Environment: real
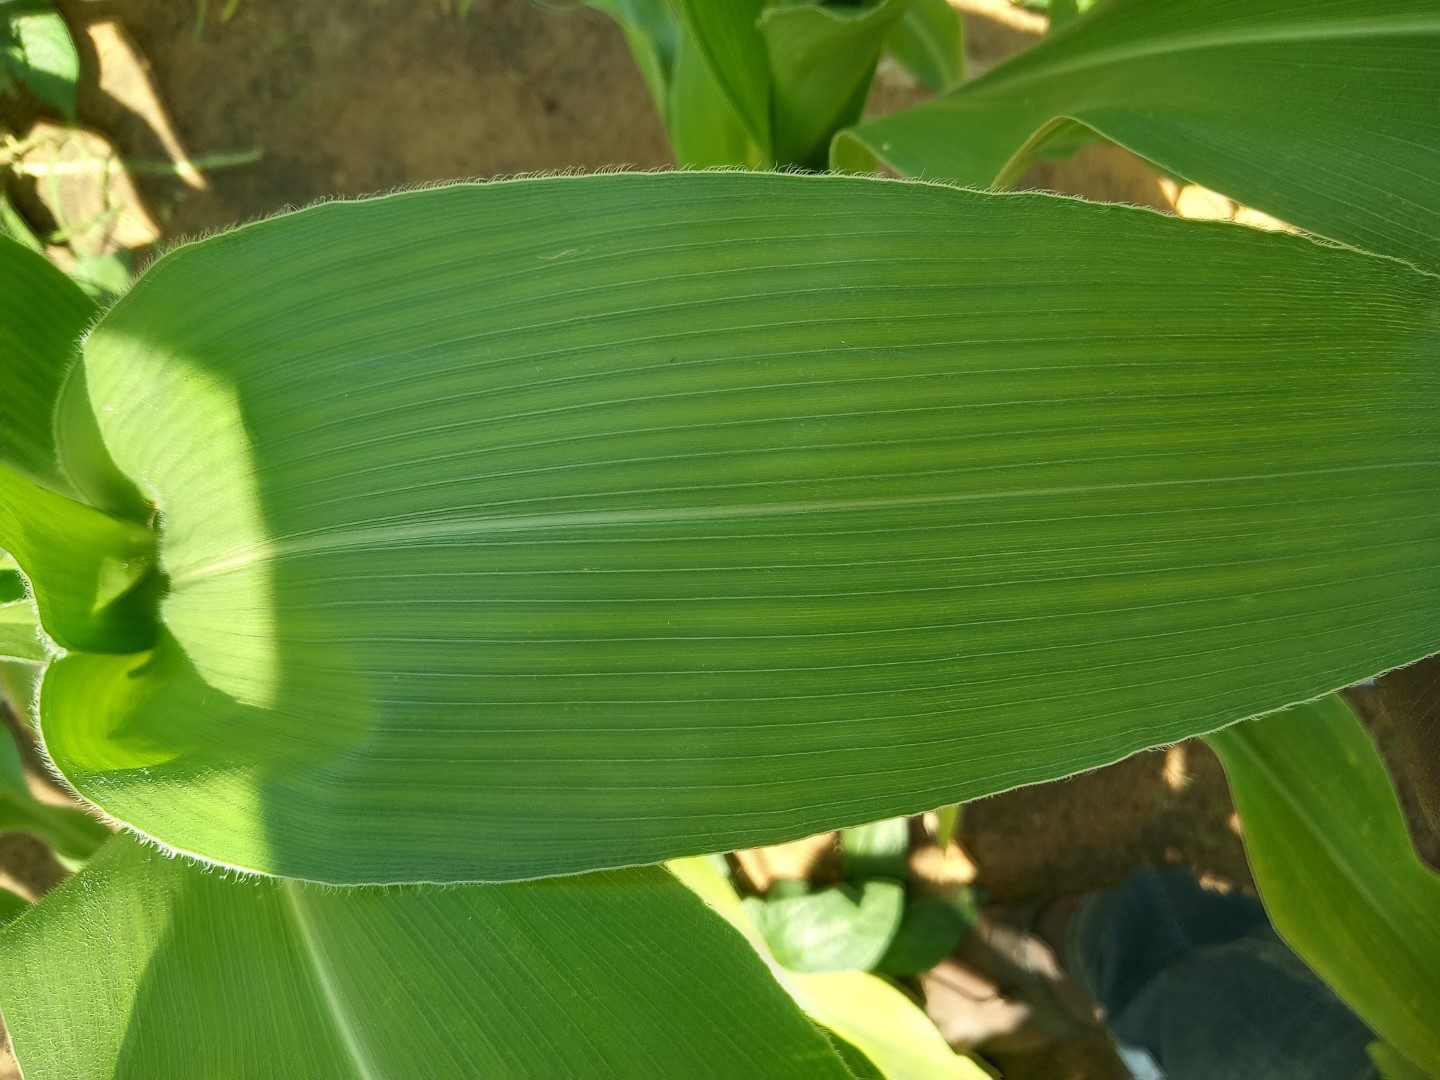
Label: healthy